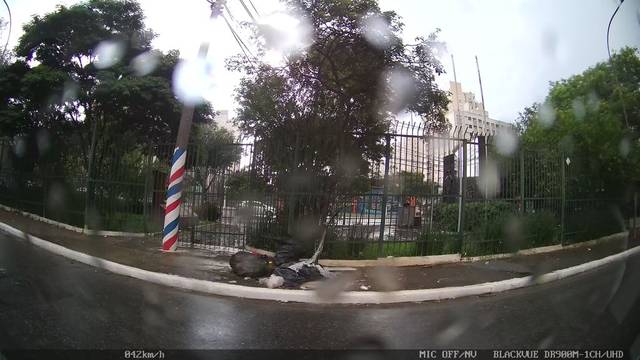
Region: Brazil
Coordinates: -23.528, -46.631